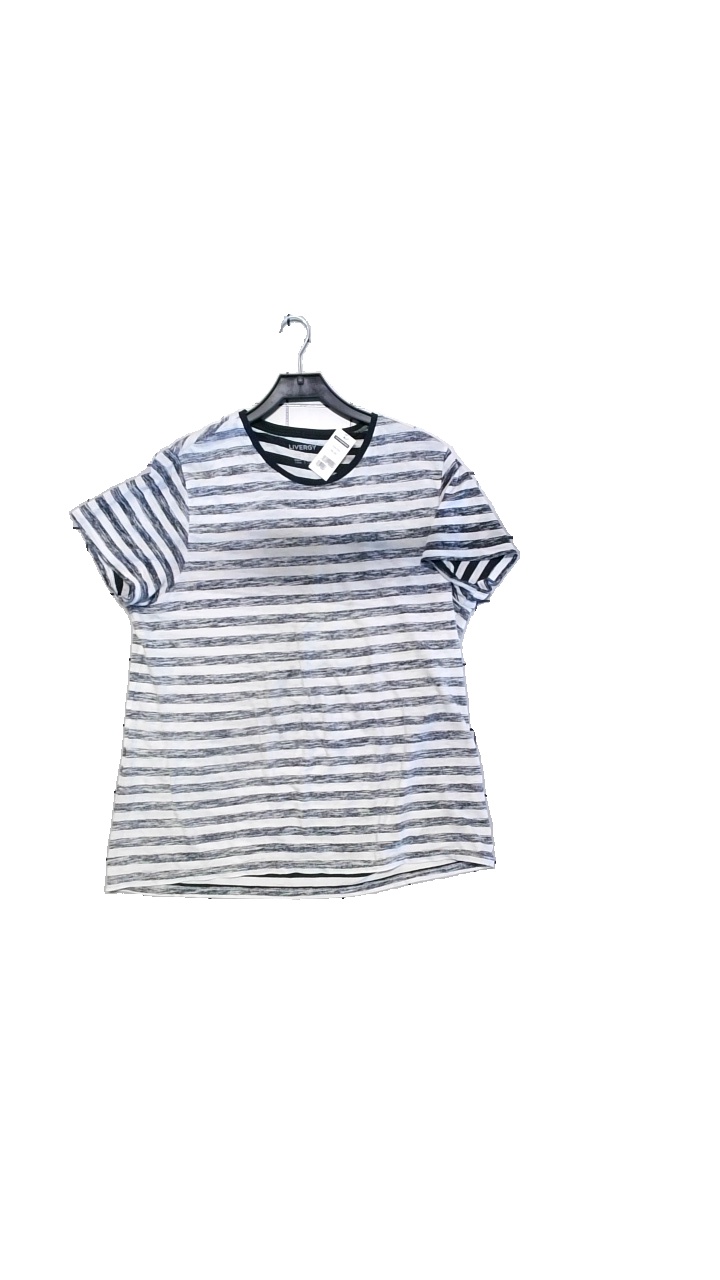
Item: T-shirt (Ladies)
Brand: Livergy
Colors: White, Blue
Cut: Regular
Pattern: Striped
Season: All
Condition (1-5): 4
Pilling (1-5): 4
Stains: Minor
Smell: Minor
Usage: Reuse
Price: <50